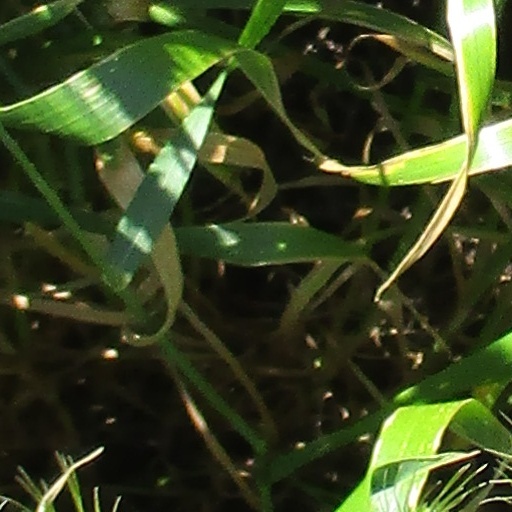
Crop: wheat